Houari Boumediene Airport Railway Station

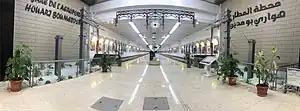
Station building

The Houari Boumediene Airport railway station is an Algerian railway station located in the district of Dar El Beïda, in the province of Algiers. It serves the Algiers Airport.